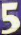
Number: 5